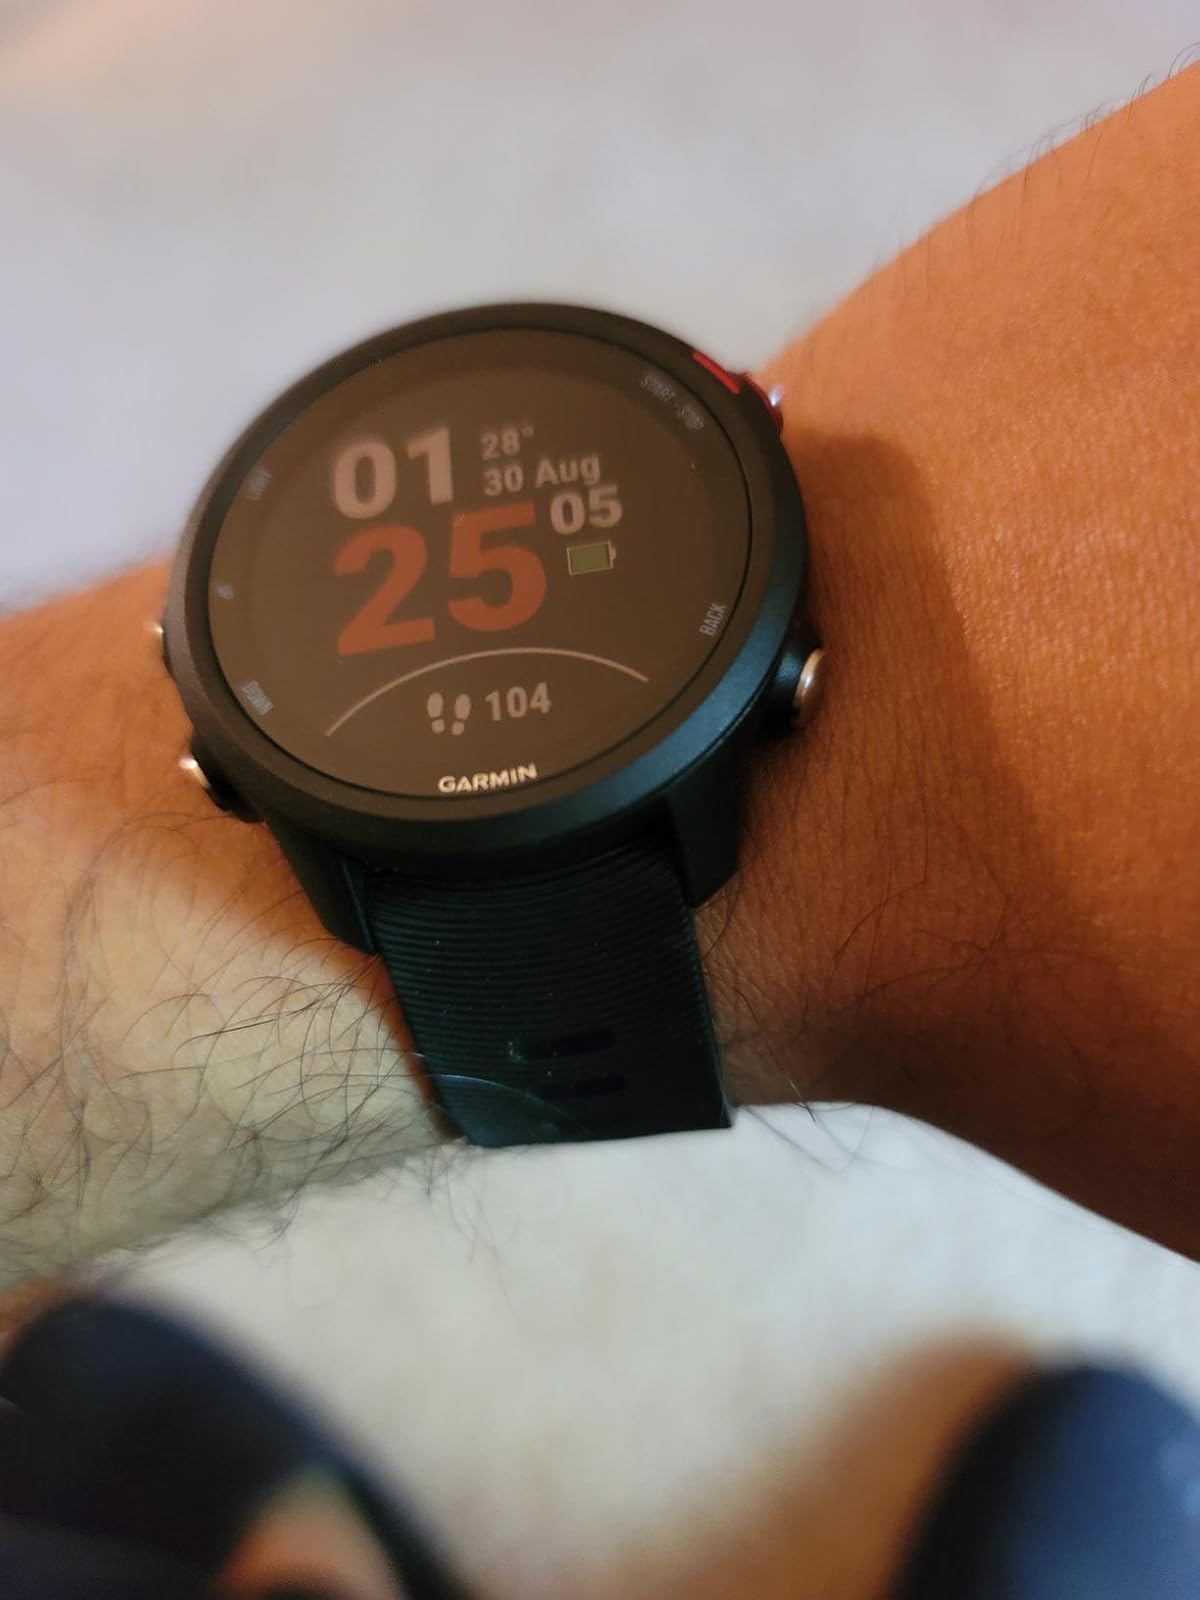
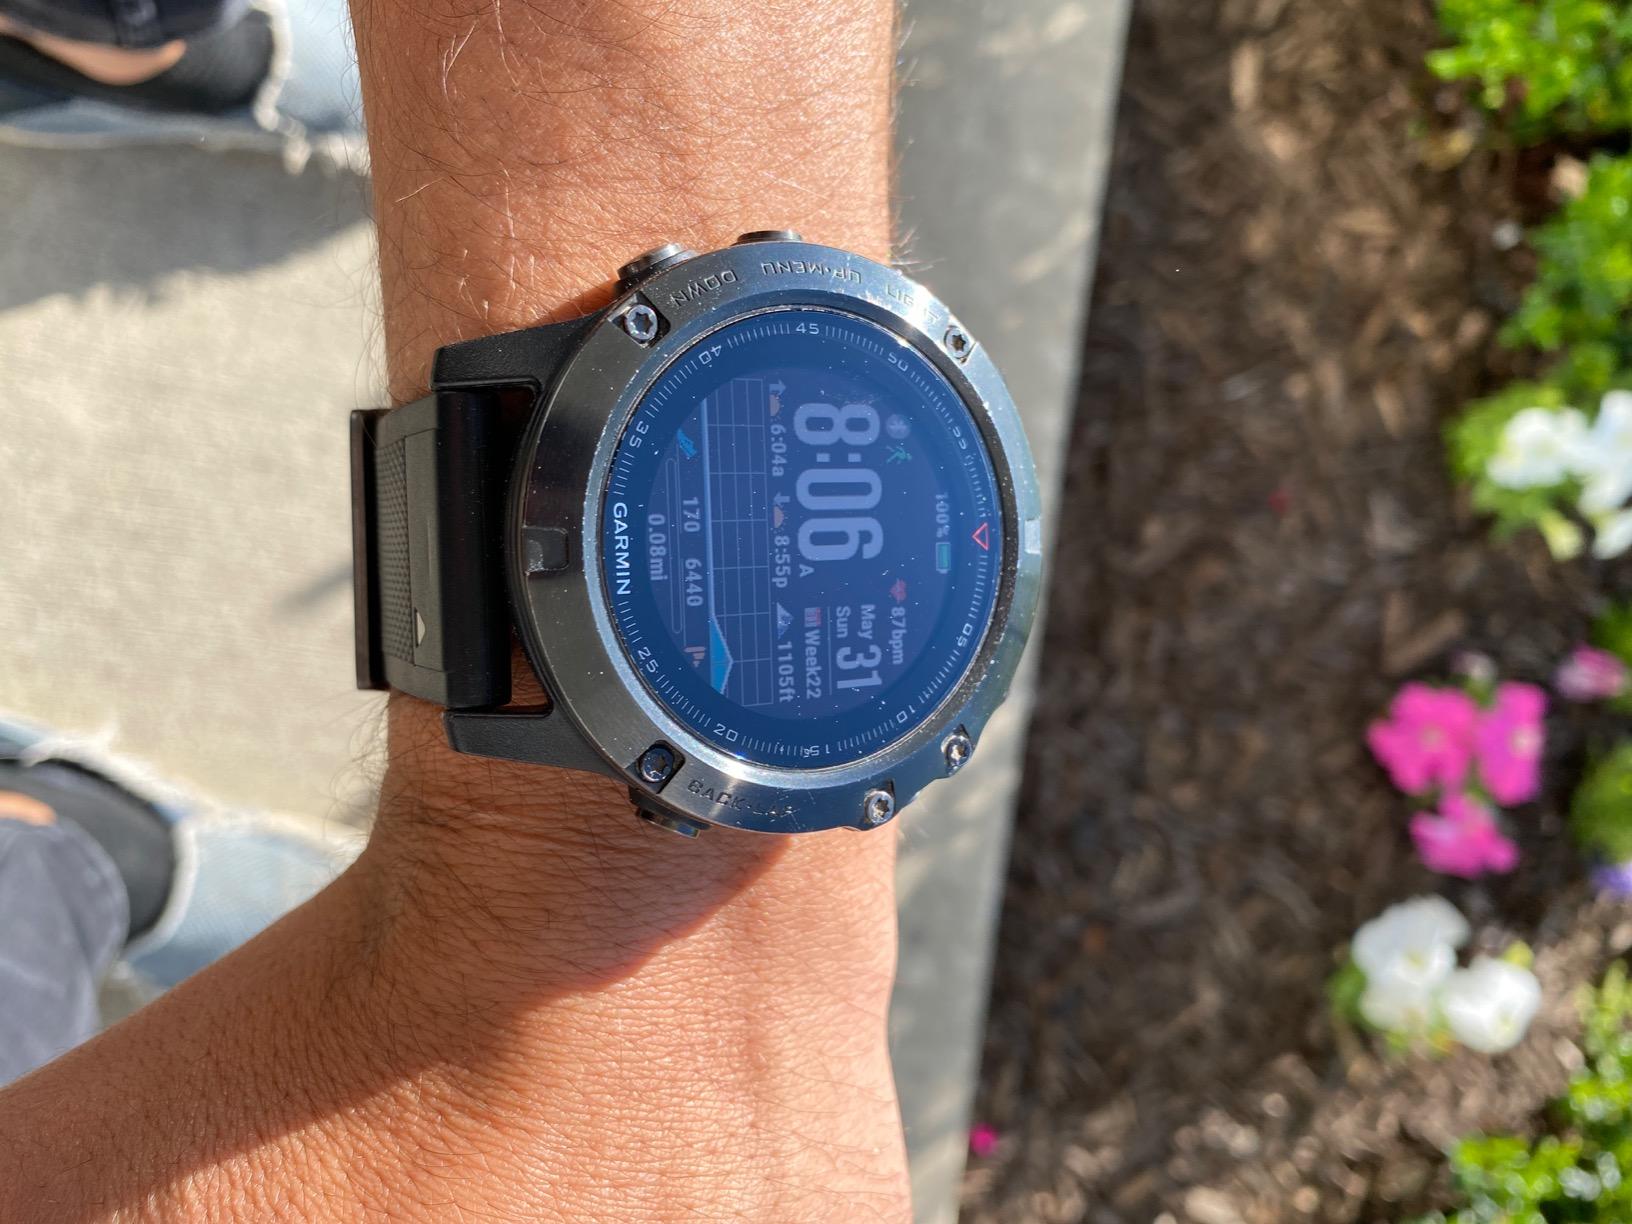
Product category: smartwatch
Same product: no